Aegisthus

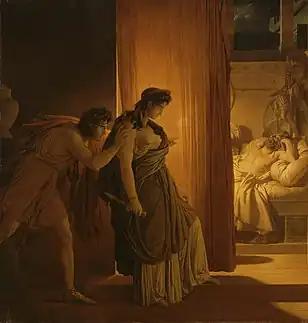
Pierre-Narcisse Guérin's "Clytemnestra and Agamemnon", in which Aegisthus appears as a shadowy figure pushing Clytemnestra forward

Homer gives no information about Aegisthus's antecedents. We learn from him only that, after the death of Thyestes, Aegisthus ruled as king at Mycenae and took no part in the Trojan expedition. While Agamemnon was absent on his expedition against Troy, Aegisthus seduced Clytemnestra, and was so wicked as to offer up thanks to the gods for the success with which his criminal exertions were crowned. In order not to be surprised by the return of Agamemnon, he sent out spies, and when Agamemnon came, Aegisthus invited him to a repast at which he had him treacherously murdered.